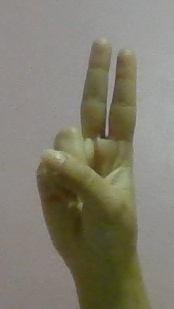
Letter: taa